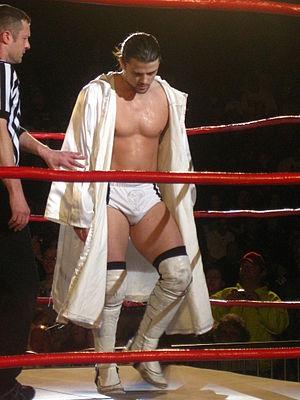
Brian David Kendrick plus connu sous le nom de Brian Kendrick est un catcheur américain. Il est également mannequin et cascadeur. Il travaille actuellement à la World Wrestling Entertainment, dans la division 205 Live et NXT.